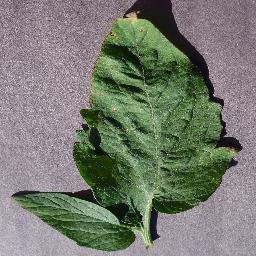
Label: Tomato___Target_Spot